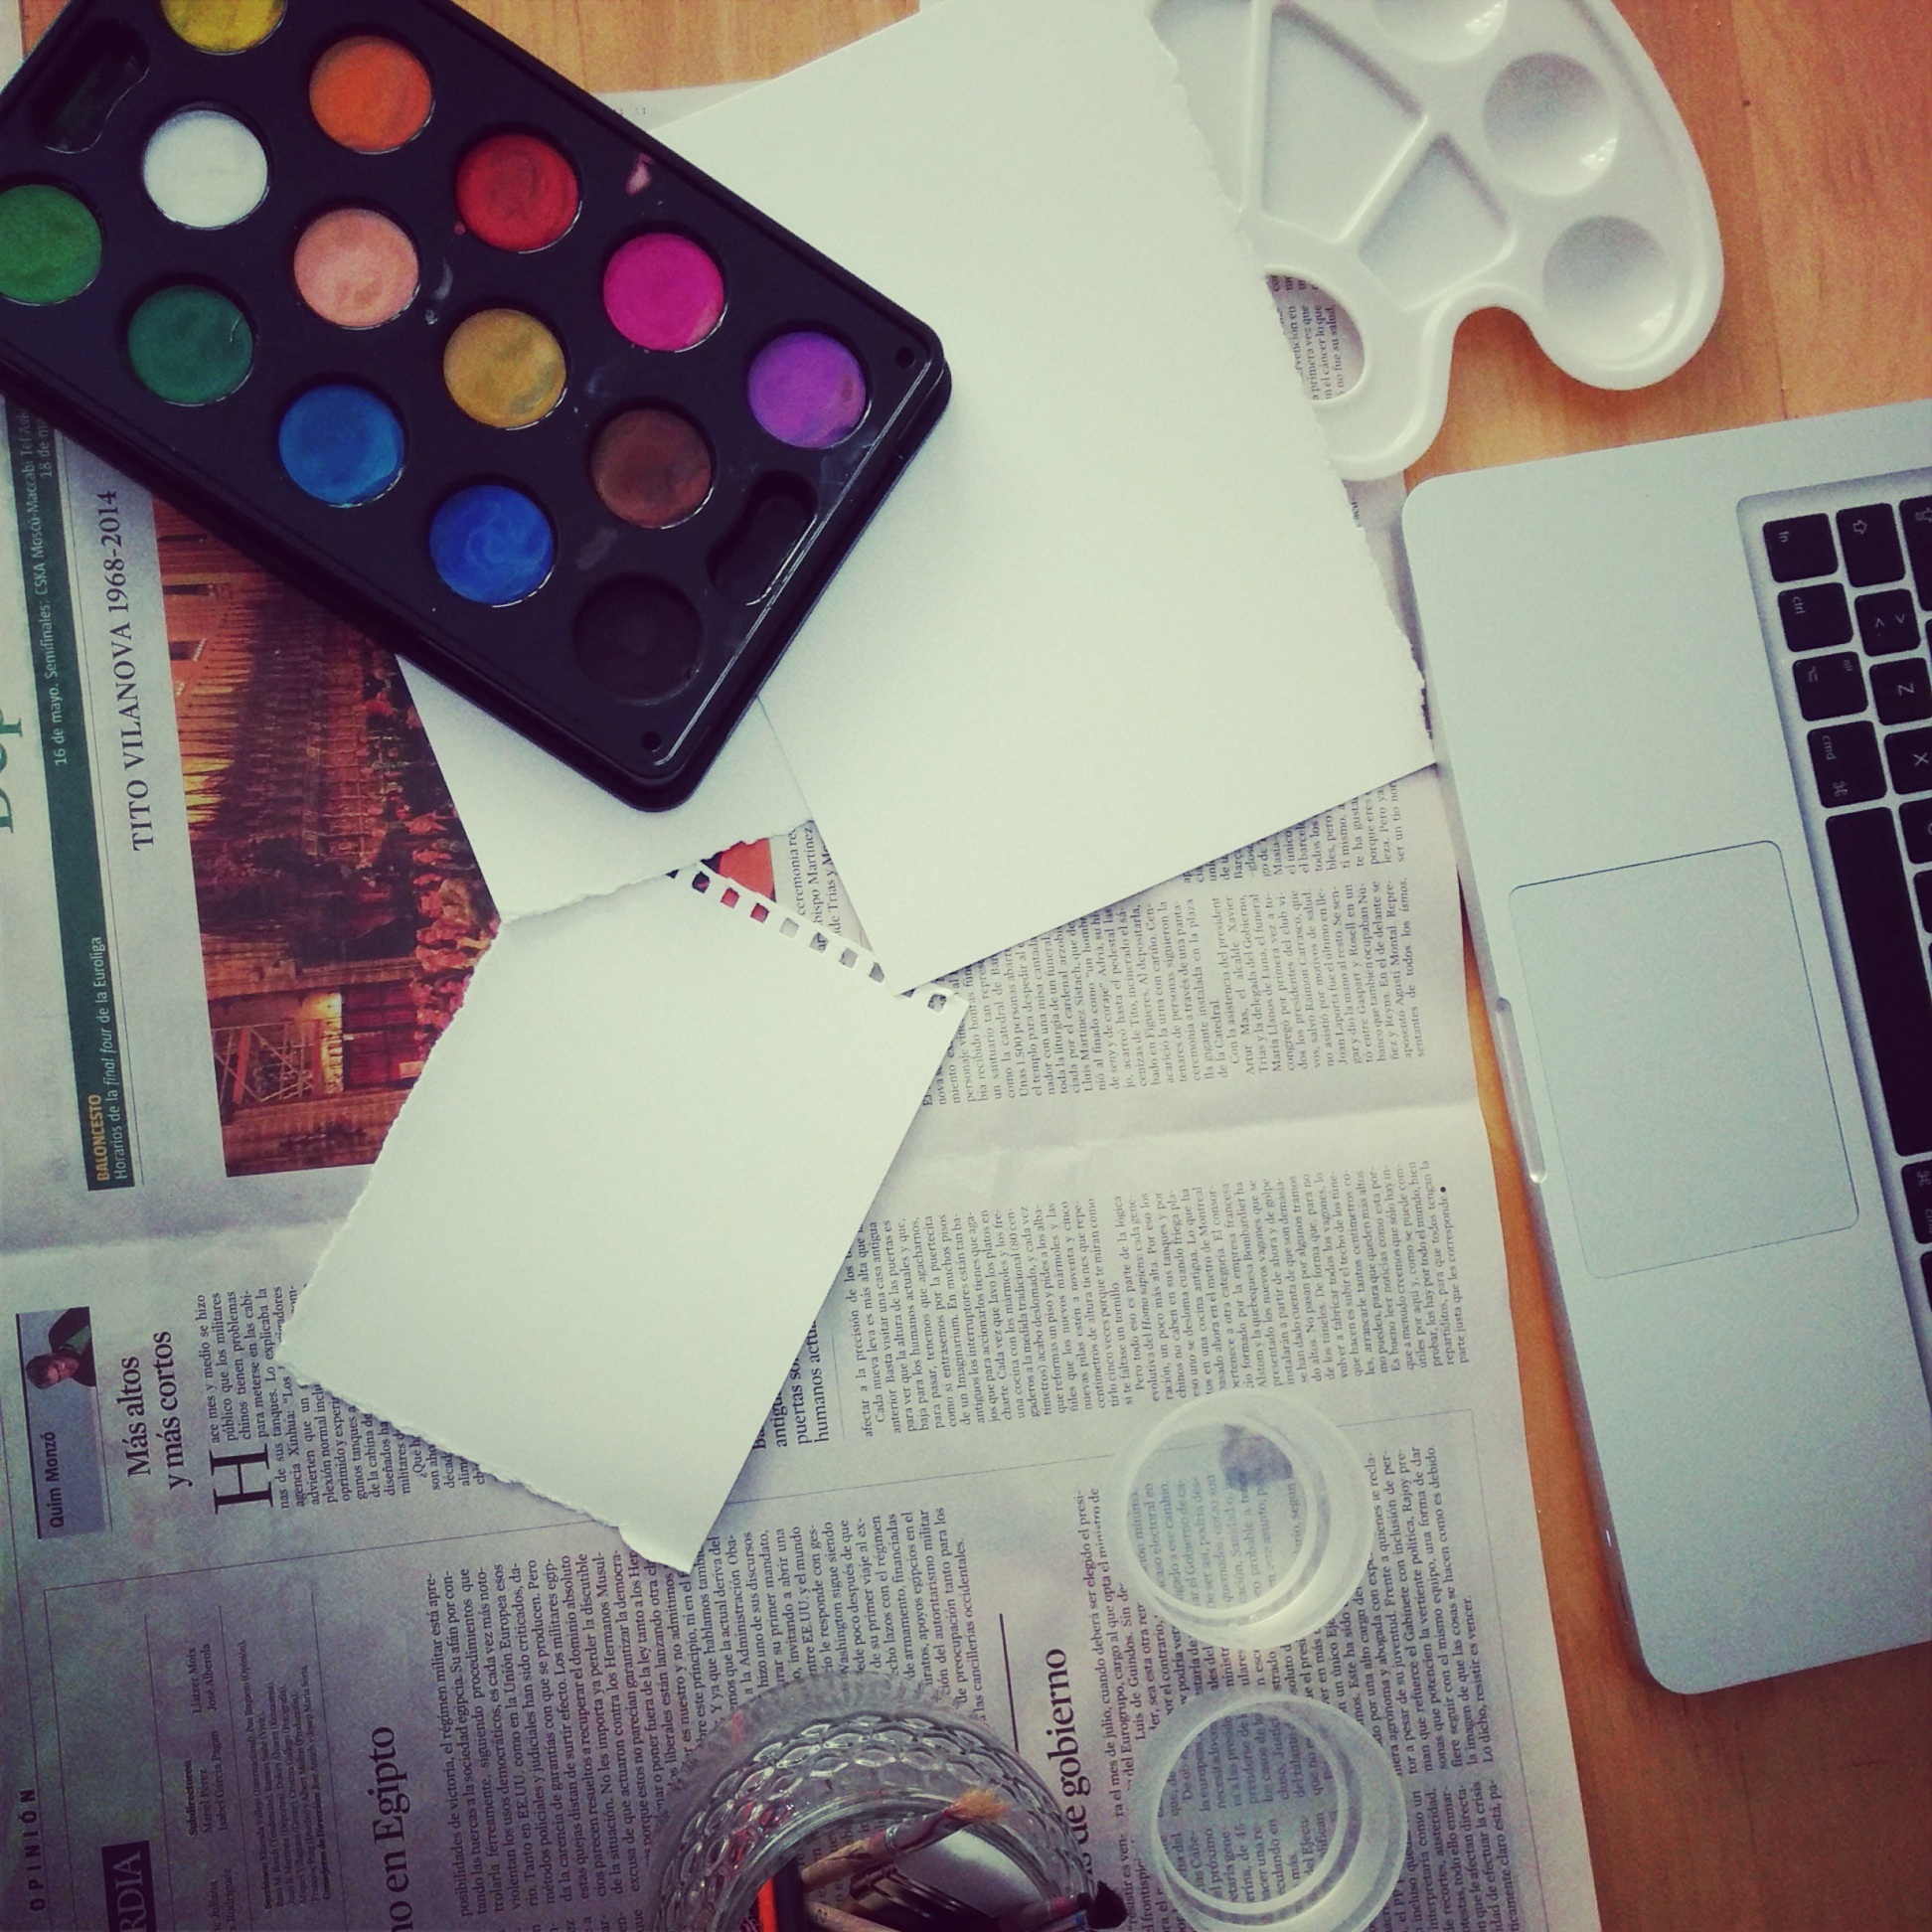
newspaper, pattern, color, painting, art, drawing, design, eye, organ, shape, mess, watercolour, paints, watercolors